James Dempsey (poker player)

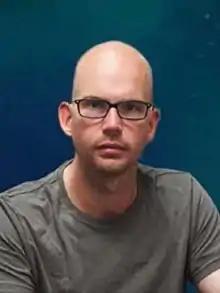
Dempsey at the 2017 World Series of Poker

James Dempsey, known online as Flushy, is an English professional poker player from Brighton, England, who won a World Series of Poker bracelet at the 2010 World Series of Poker in the event and a World Poker Tour title at the 2011 Doyle Brunson World Poker Classic.